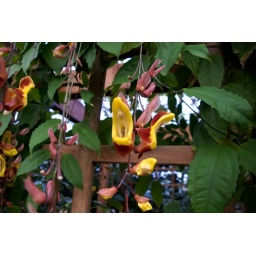
Look close, the black patterning in the plant is actually tiny ants crawling around.